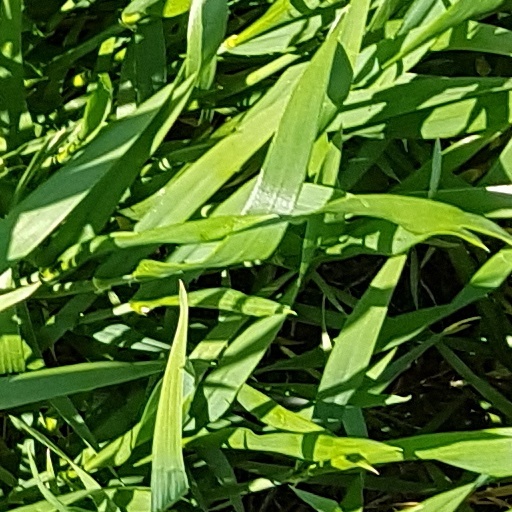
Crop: wheat